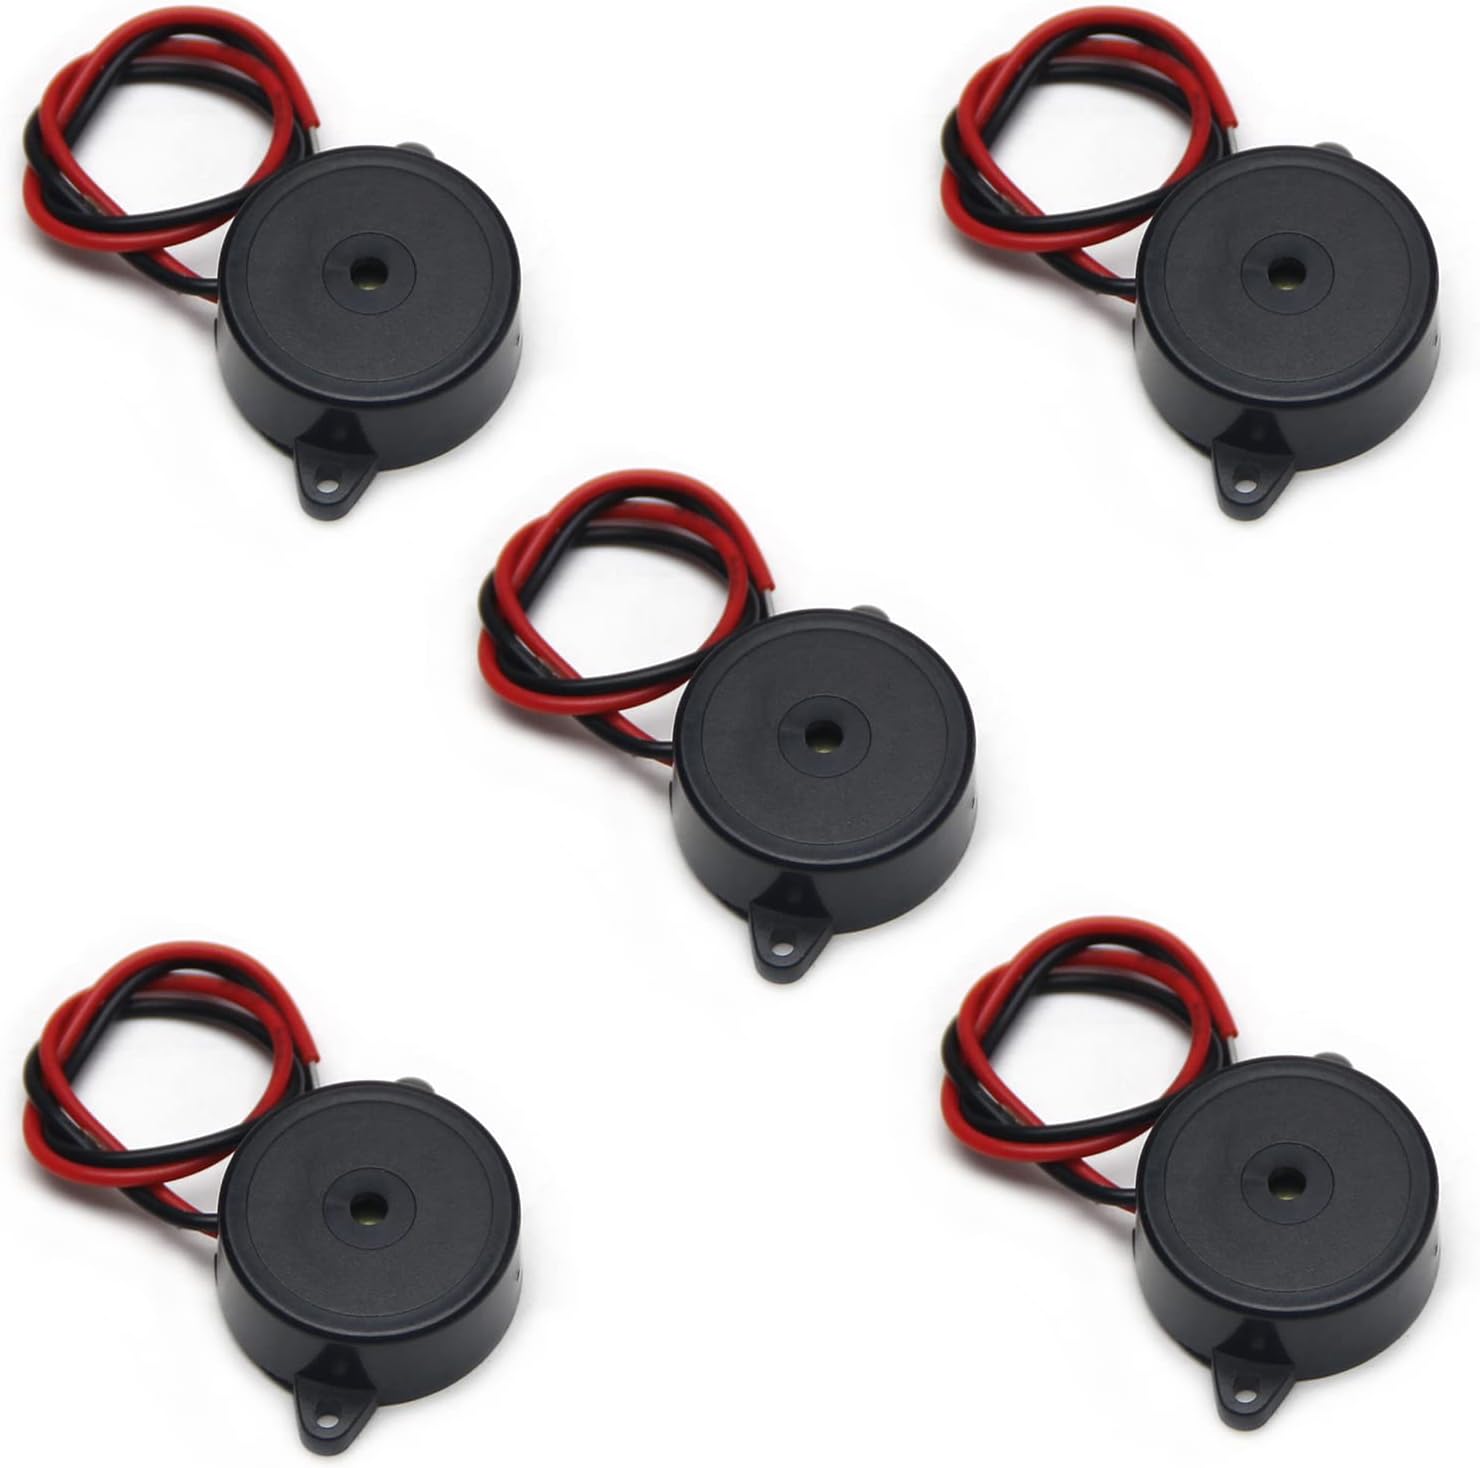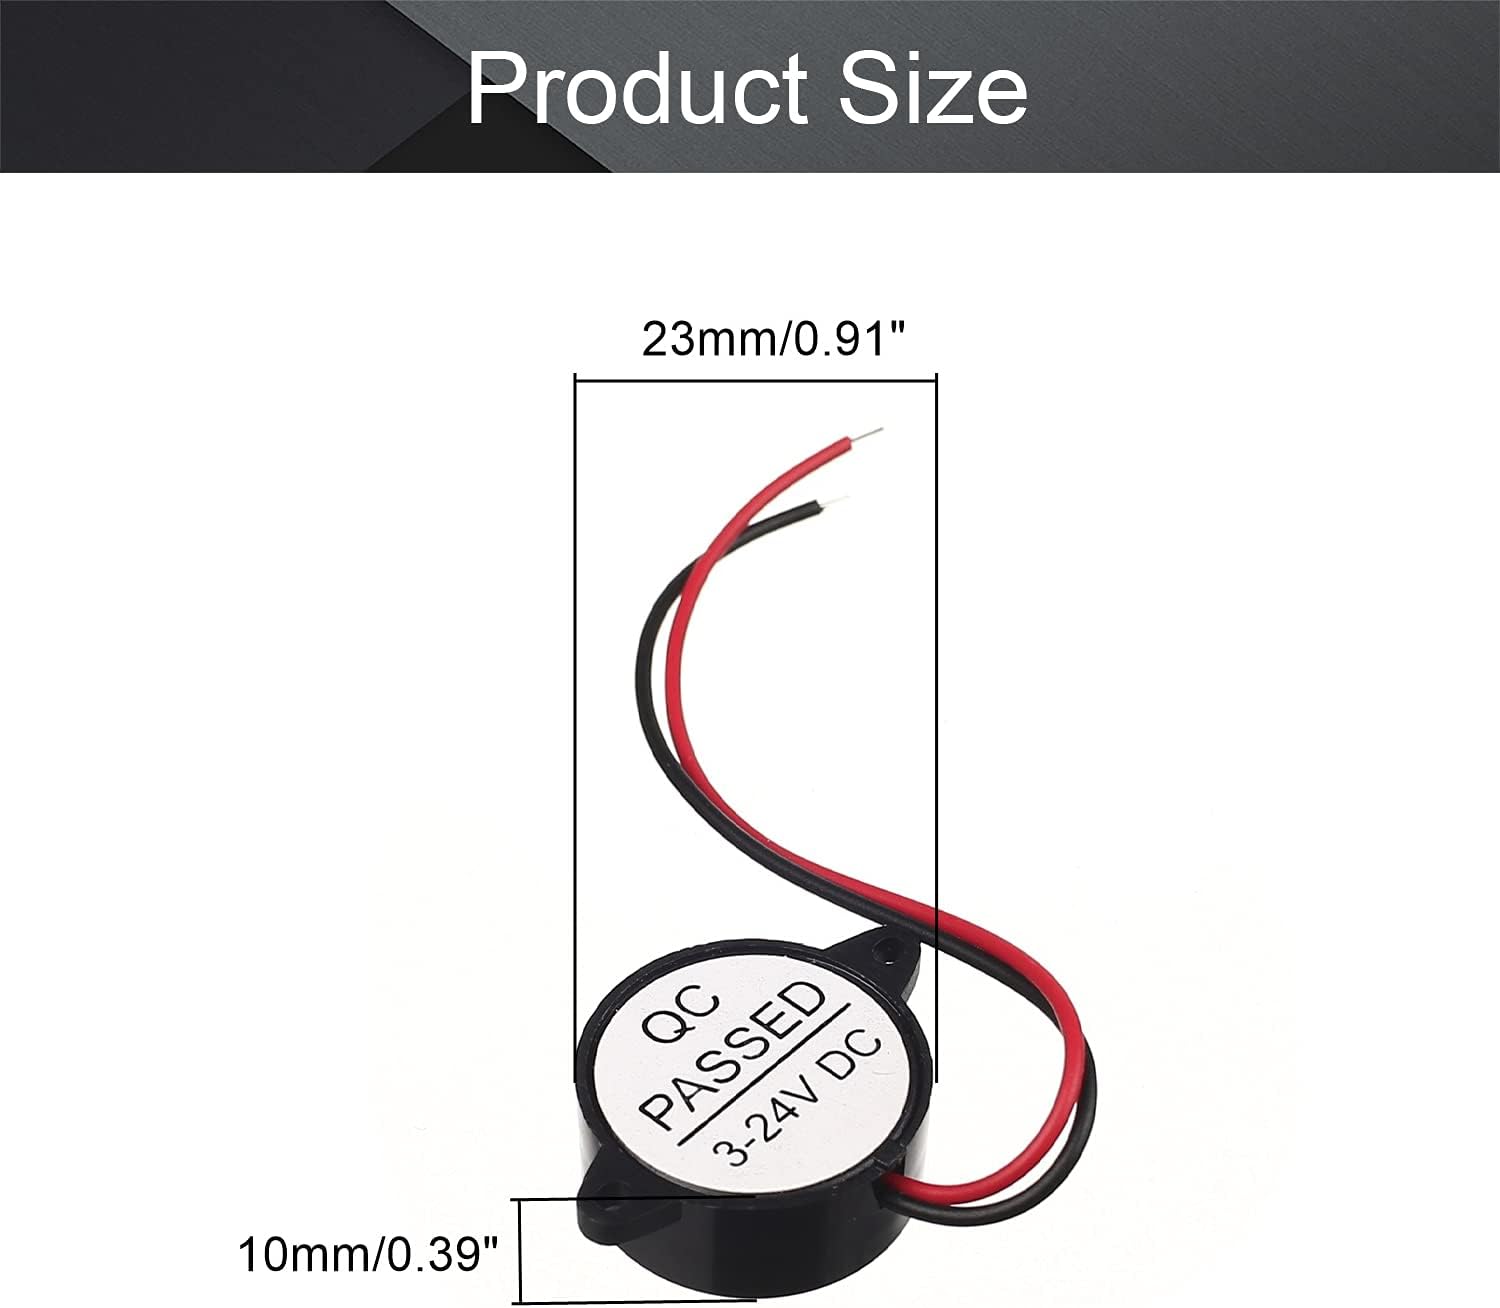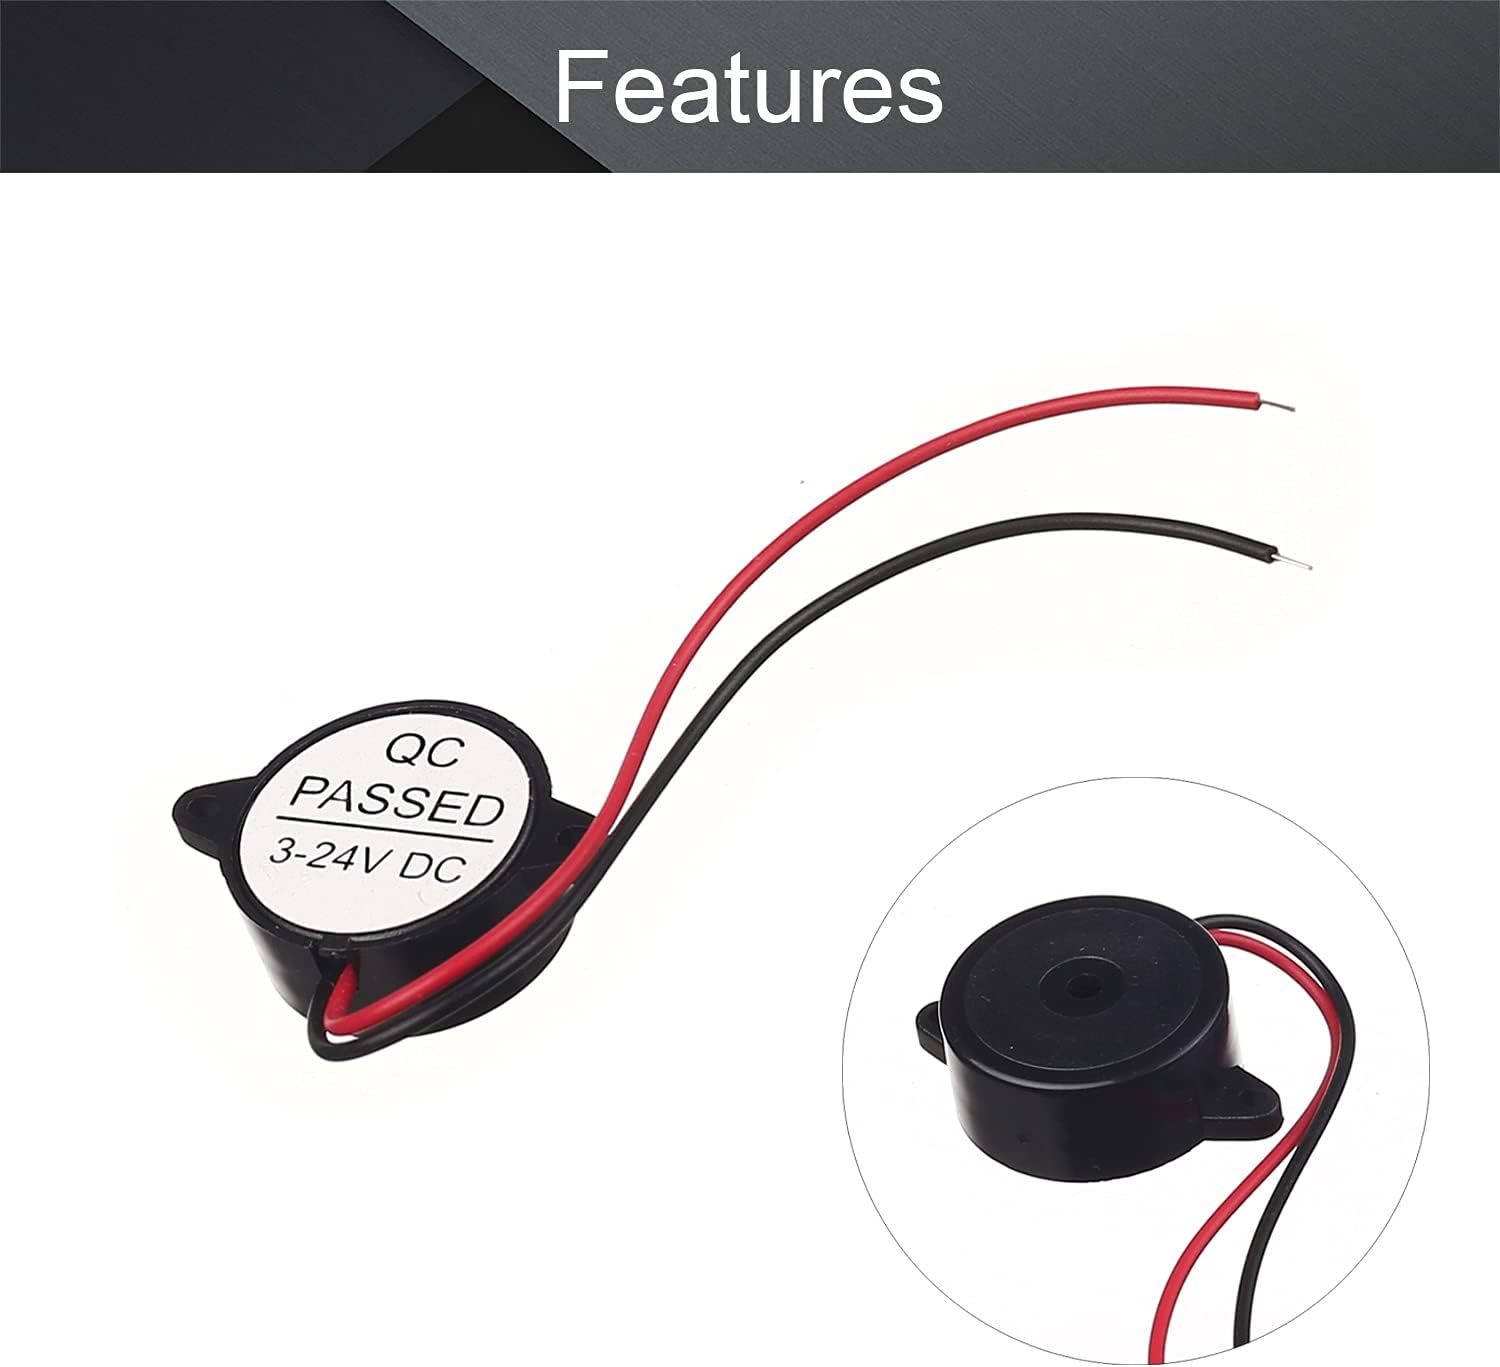
Fielect 5Pcs DC12V 90dB Active Electronic Buzzer Alarm Sounder Continuous Sound Beep Speaker
Category: Tools & Home Improvement
Fielect Electronic Buzzer Technical Parameters: Diameter: 2.3cm; Thickness: 1cm Product Name: Electronic Buzzer Rated Voltage: 12V Rated Current: 15mA Sound Pressure: 90dB Resonant Frequency: 3.7±0.5KHz Model: Continuous Sound; Active / Passive: Active External Material: ABS Package Content: 5 Pcs x Electronic Buzzer
Features: 【Parameters】- Rated Voltage: DC 12V; Rated Current: 15mA; Sound Pressure: 90dB; Resonant Frequency: 3.7±0.5KHz | 【Dimensions】- Diameter: 2.3cm; Thickness: 1cm; Model: Continuous Sound; Active / Passive: Active | 【Good Material】- Plastic Shell of electronic buzzer is made of ABS material, environment protection, flame retardant, anti-aging, wear-proof, sturdy and durable to use. | 【Wide Application】- Electronic alarm buzzer widely used in computers, printers, copiers, alarms, electronic equipment, telephone, timer and other electronic products as a sound device. | 【Package Content】- 5 Pcs x Electronic Buzzer